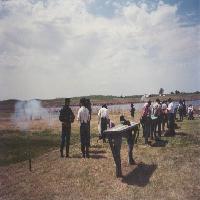
Weather: sun or clear